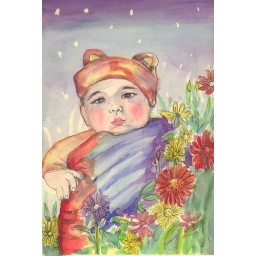
isabel in bear hat